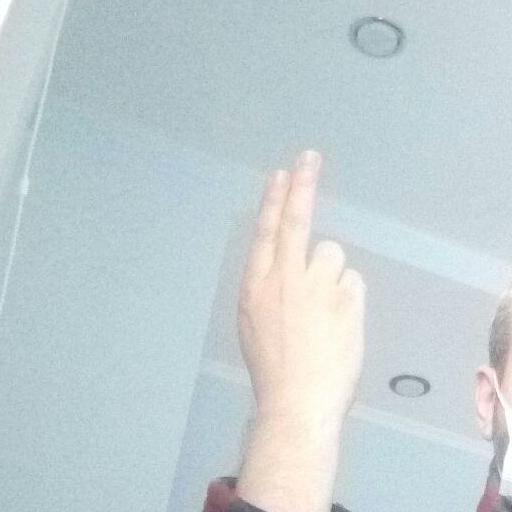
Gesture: two_up_inverted